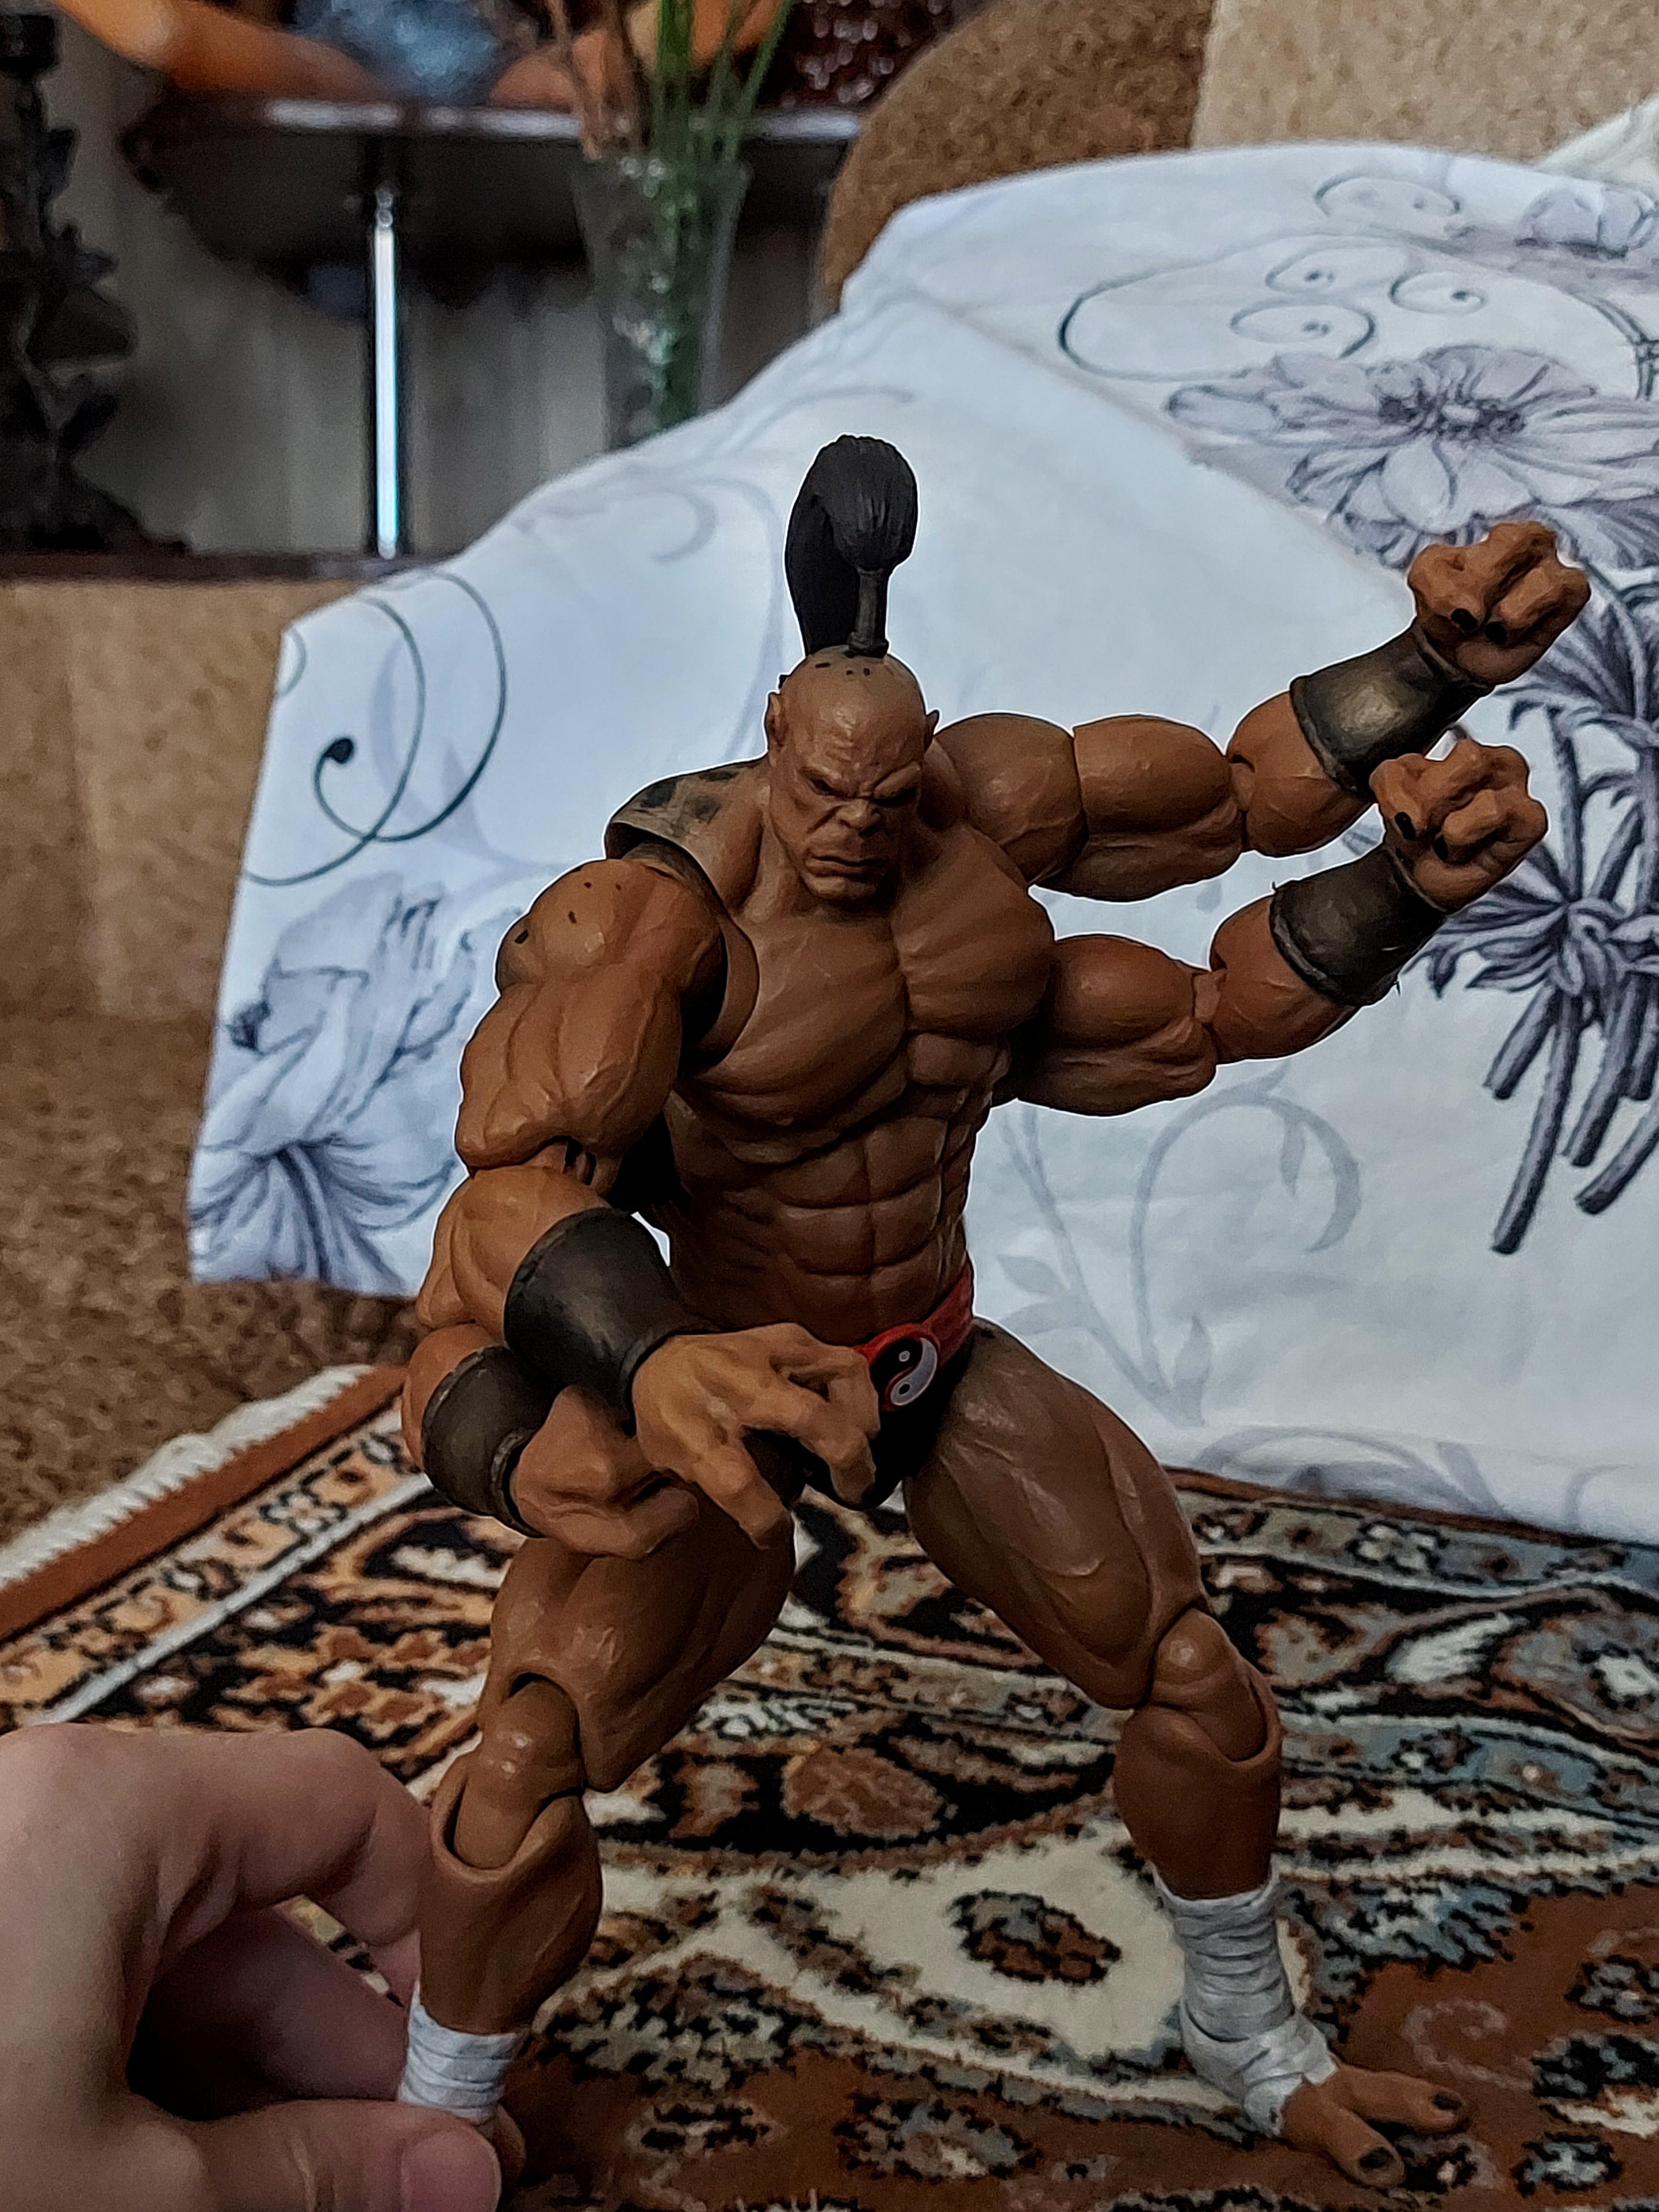
Shokan, storm, collectibles, warrior, fighter, action, figure, plant, art, shorts, toy, bodybuilder, illustration, chest, tableware, metal, fictional character, fiction, action figure, bodybuilding, comics, Barechested, sculpture, costume, wood, animation, vegetable, armour, thumb, hero, superhero, belt, action film, Animated cartoon, flesh, visual arts